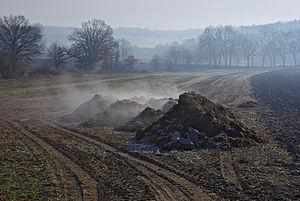
Fumure d'un champ, en bordure de la D 10, commune de Pérignac, Charente, France.
Le fumier est une matière organique issue des déjections d'animaux mélangées à de la litière qui, après transformation, est utilisée comme fertilisant en agriculture. Convenablement employés, les fumiers contribuent à maintenir la fertilité et à enrichir la terre par l'apport de matières organiques et de nutriments, et notamment d'azote.